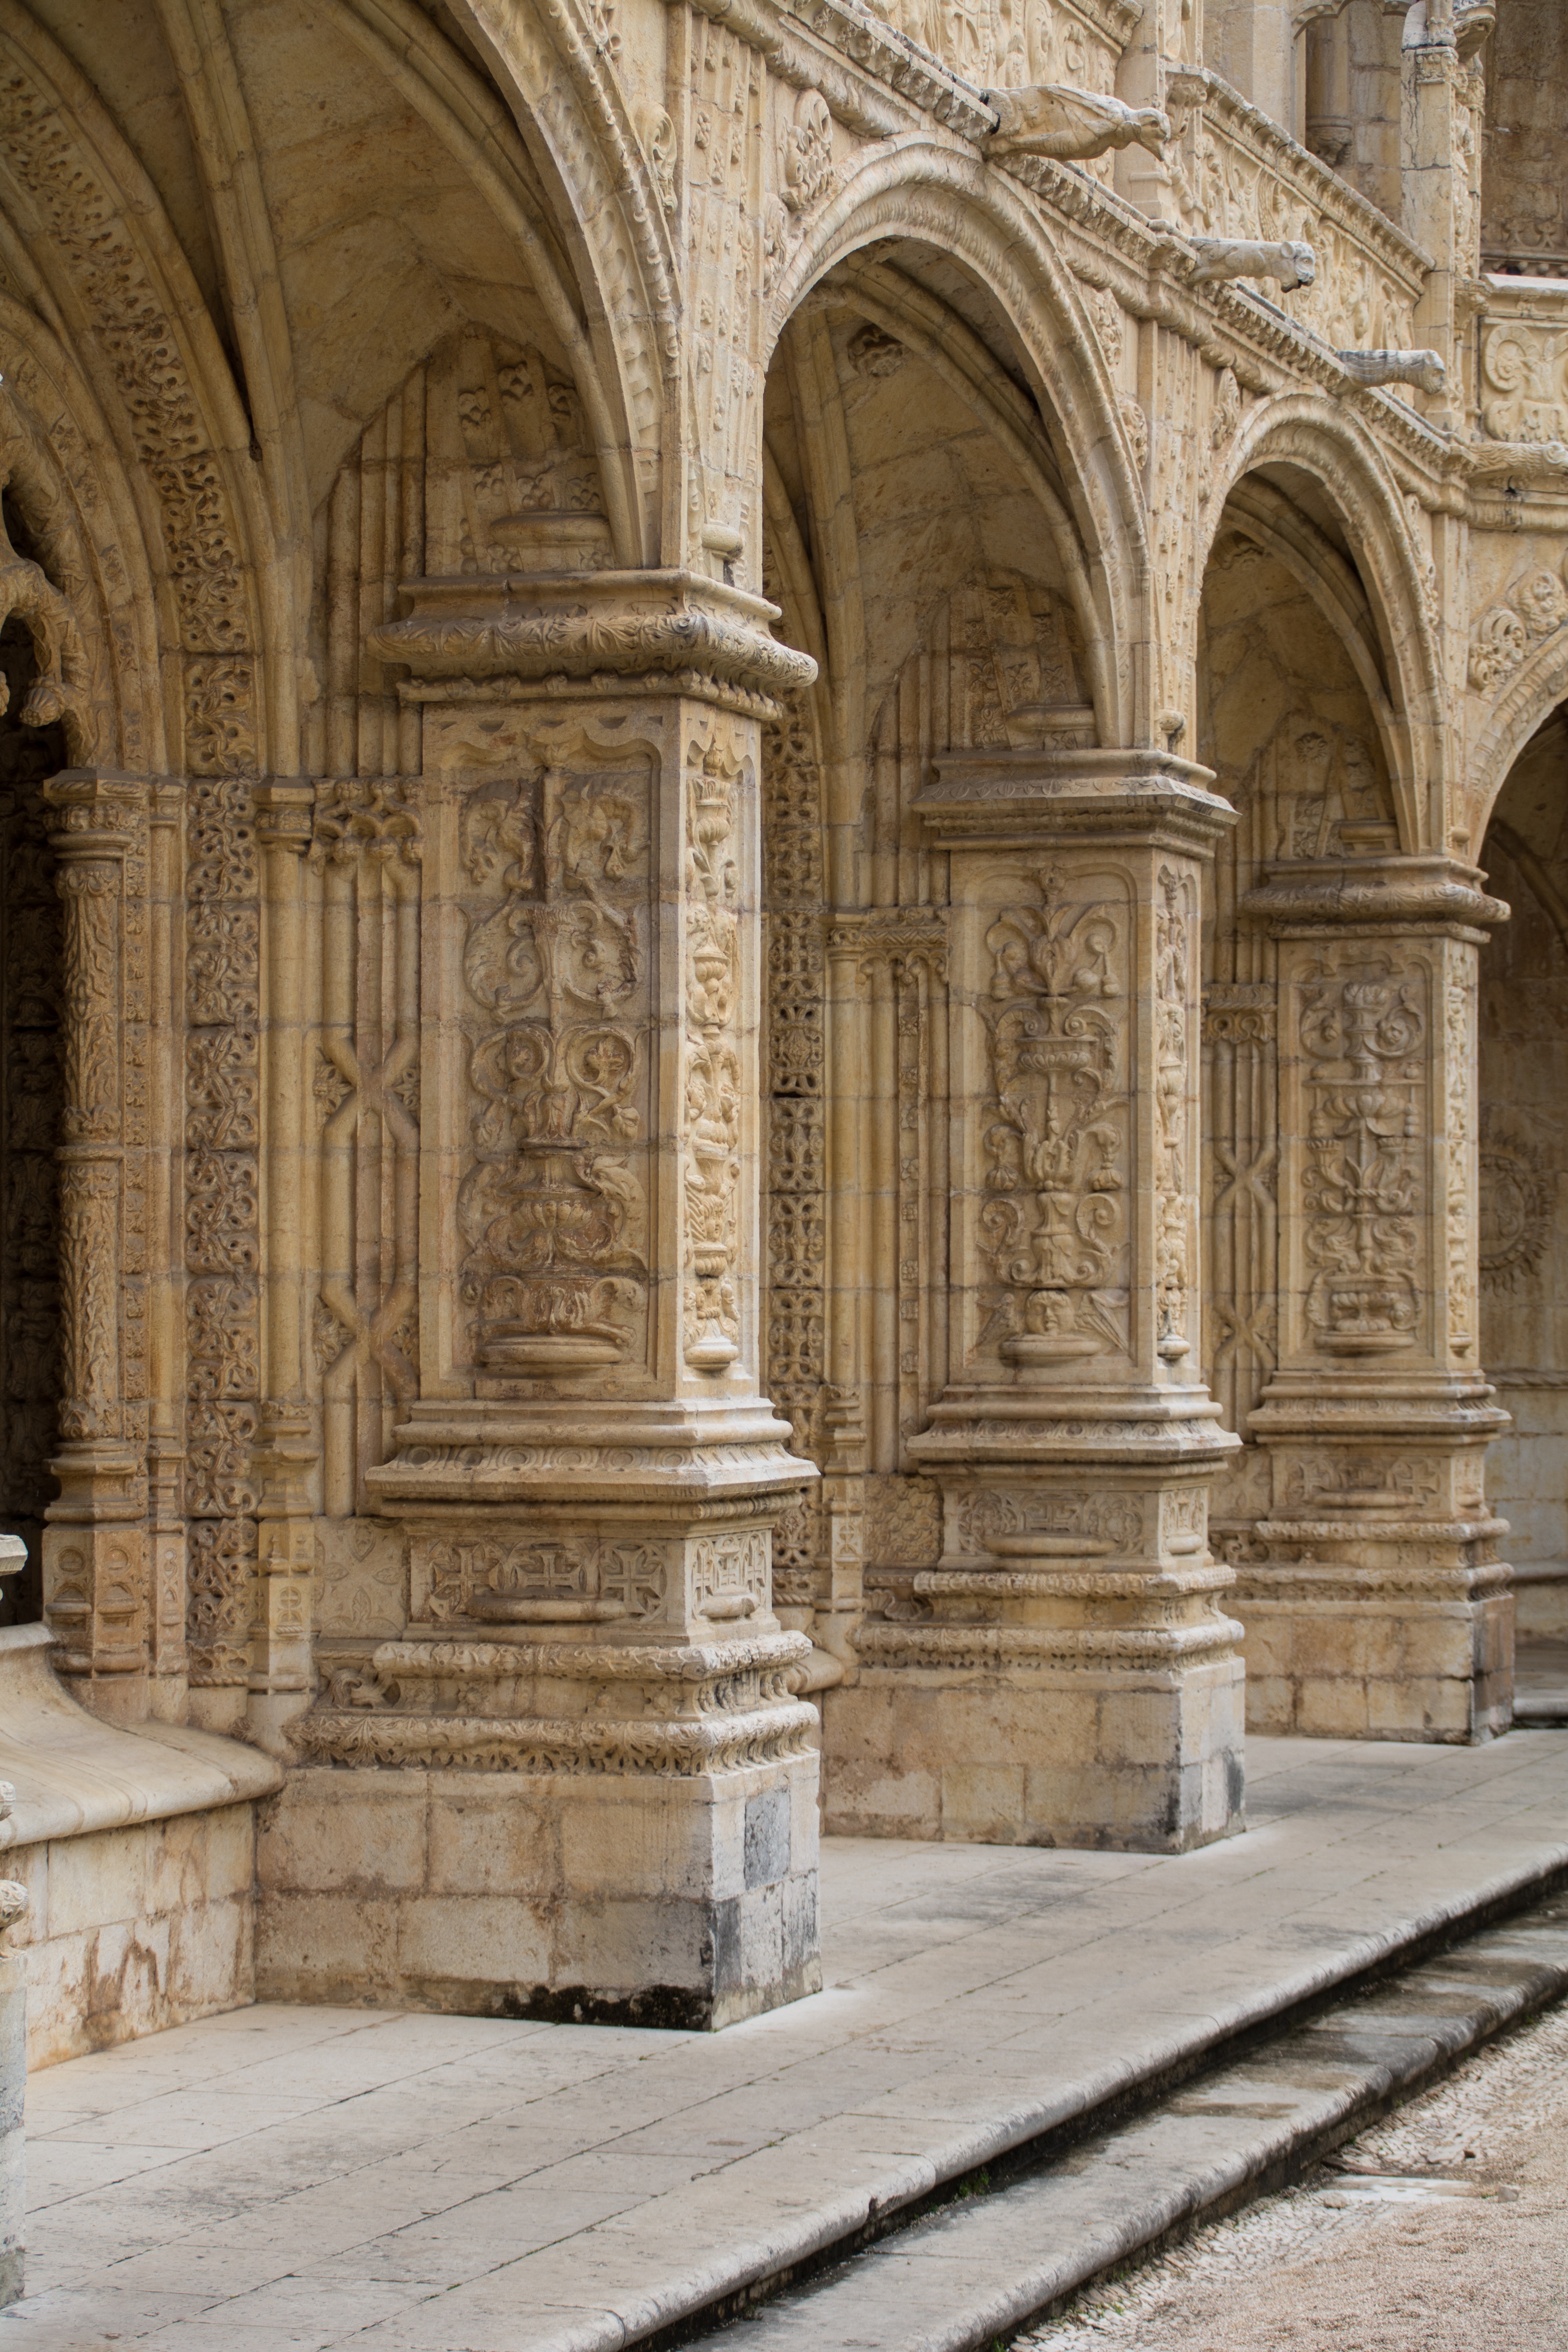
architecture, structure, building, arch, column, cathedral, christian, place of worship, baptistery, places of interest, medieval, courtyard, temple, archway, arches, monastery, portugal, abbey, vault, cloister, tourist attraction, lisbon, ancient history, ancient roman architecture